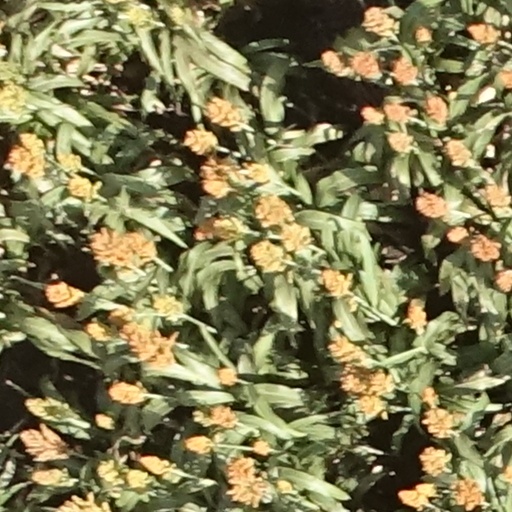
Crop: sorghum